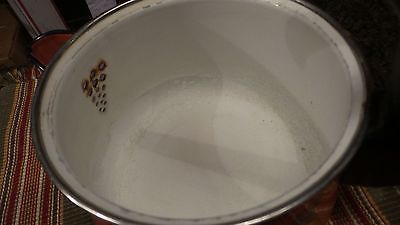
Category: kettle